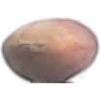
Label: Hazelnut 1